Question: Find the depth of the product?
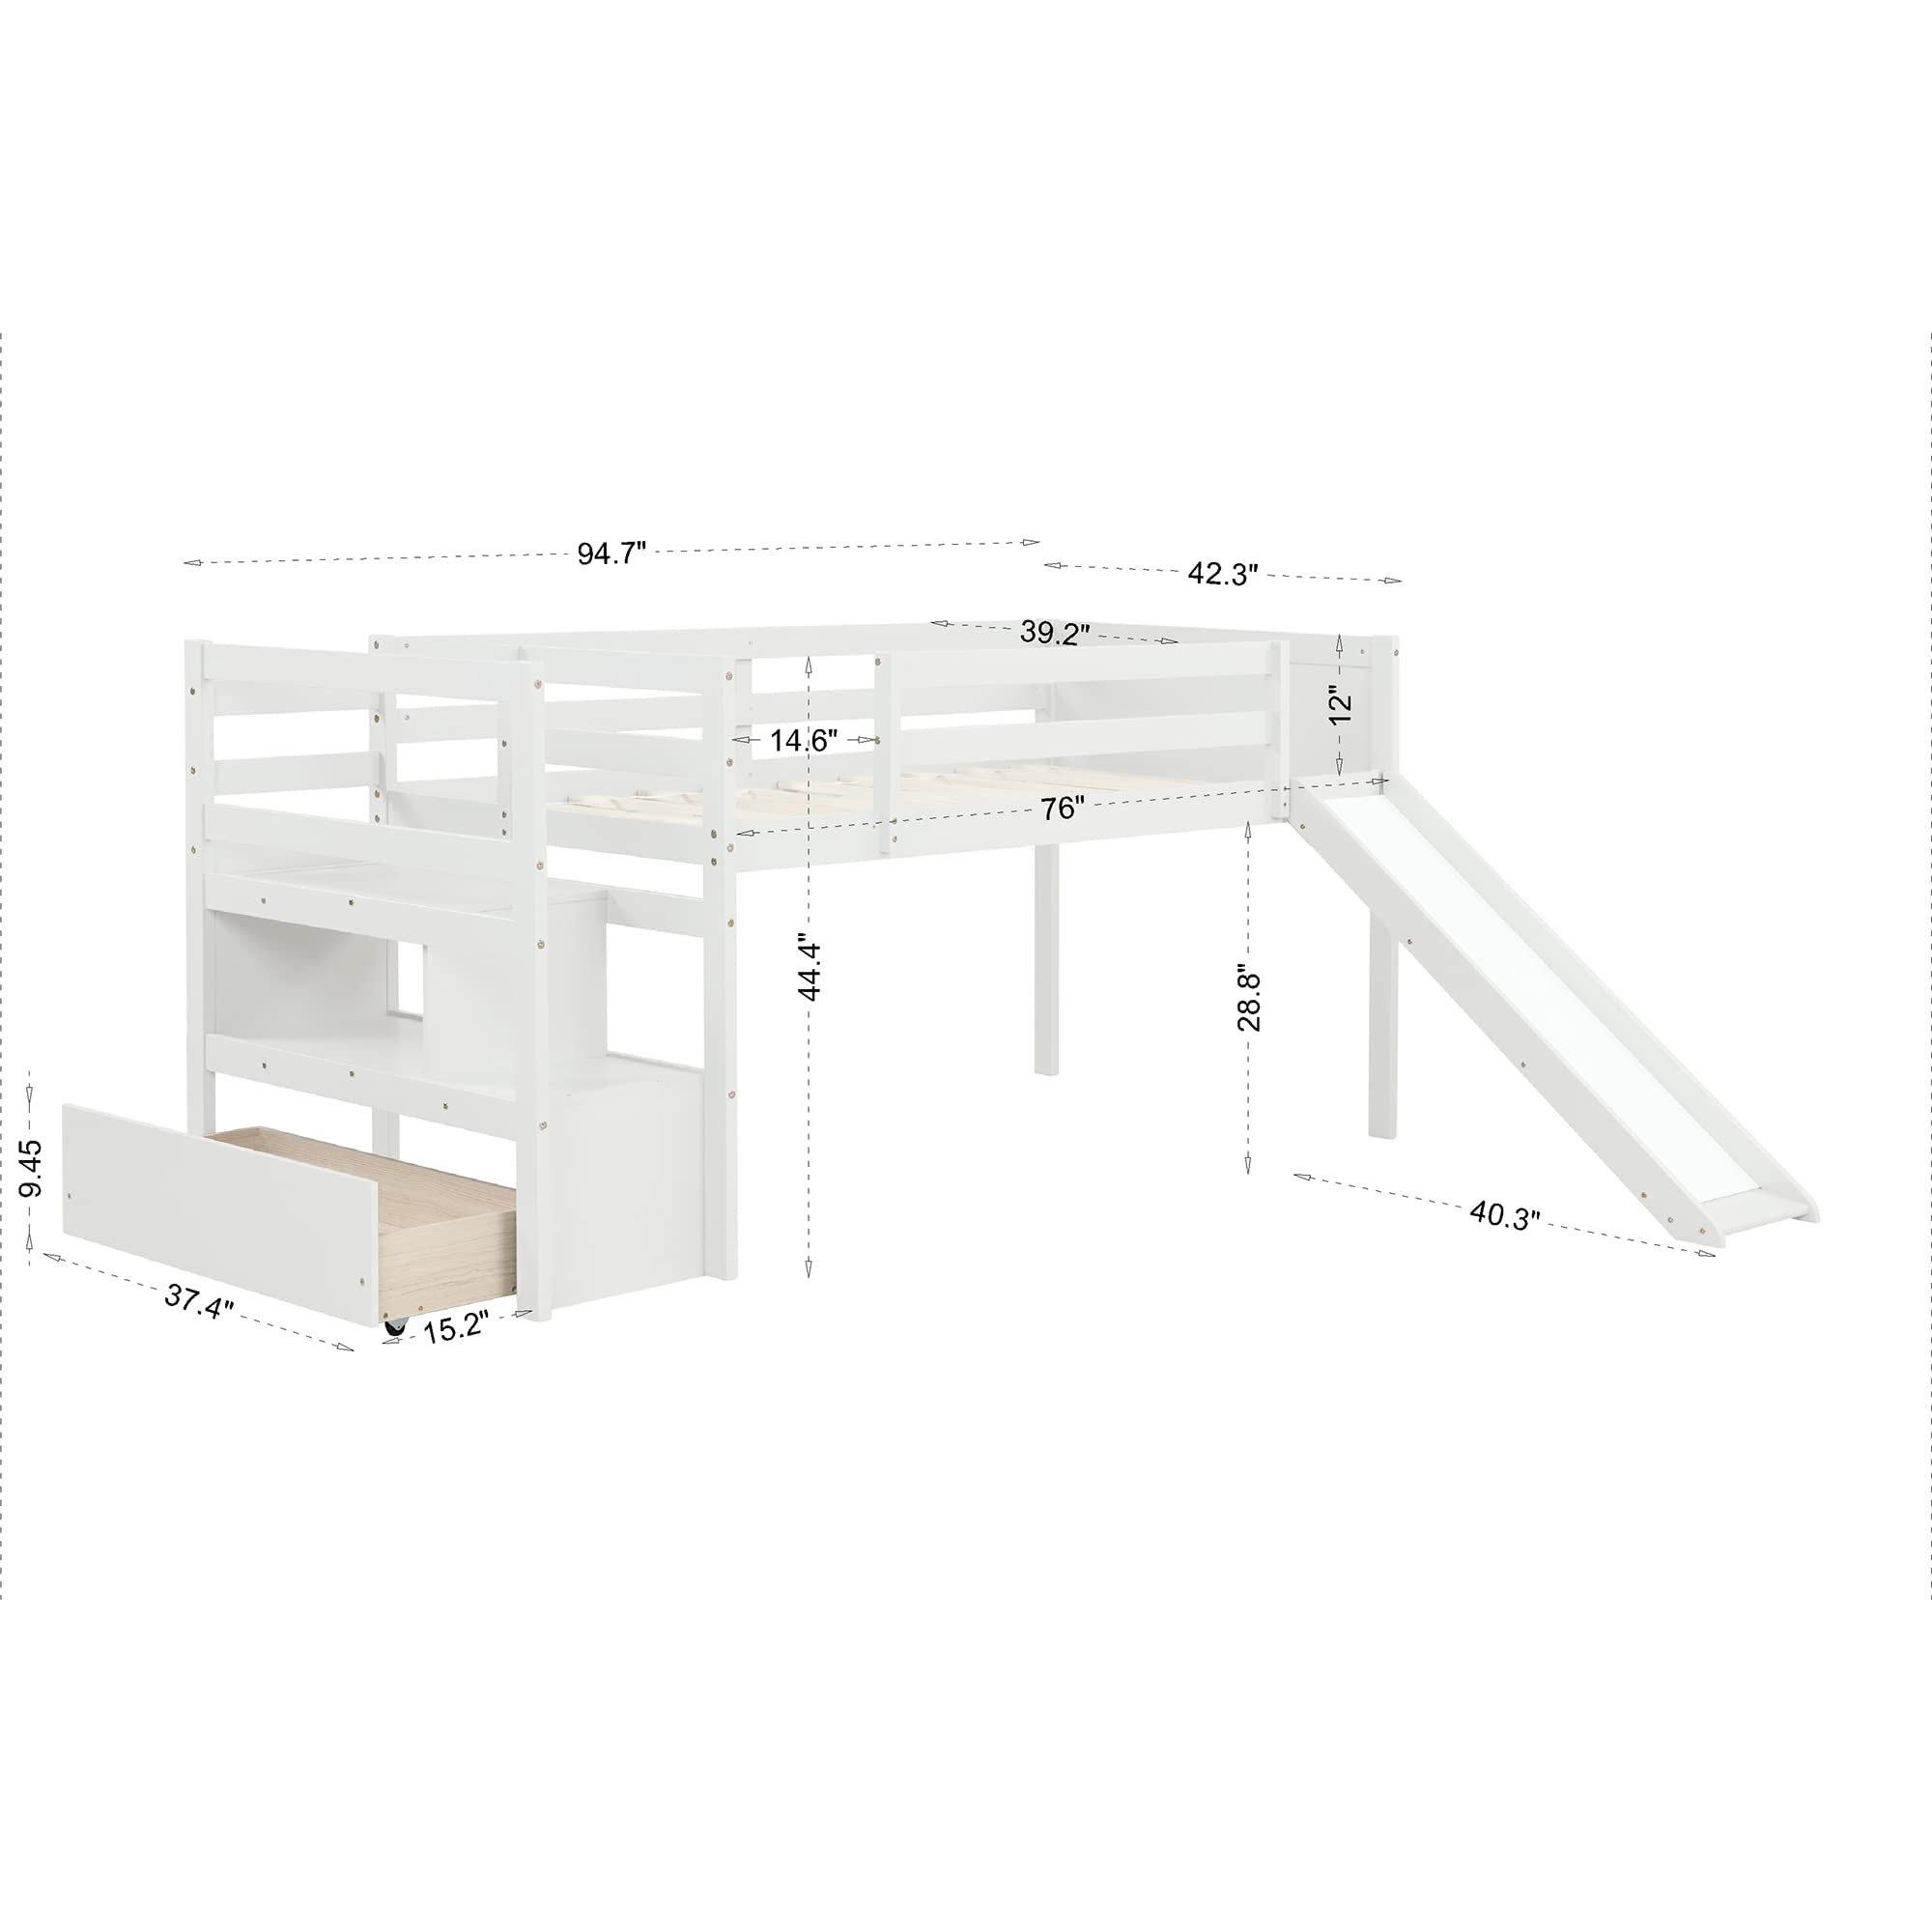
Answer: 76.0 inch